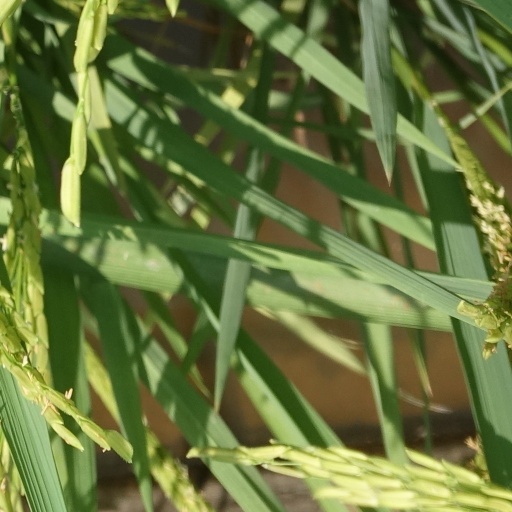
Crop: rice